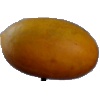
Label: Cucumber Ripe 2